Extensive farming

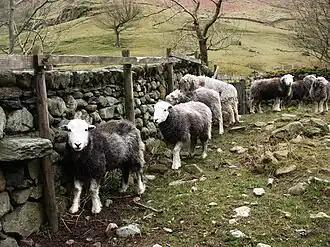
Herdwick sheep in an extensive hill farming system, Lake District, England. The sheep are free to climb to the unfenced upland area.

Extensive farming or extensive agriculture (as opposed to intensive farming) is an agricultural production system that uses small inputs of labour, fertilizers, and capital, relative to the land area being farmed.